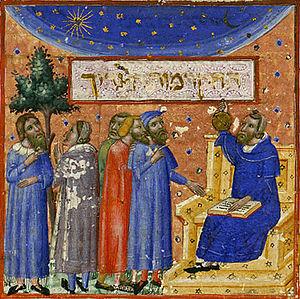
Moshe ben Maïmon, plus couramment connu en français sous le nom de Moïse Maïmonide et mentionné dans la littérature juive sous son acronyme HaRambam, est un rabbin séfarade du XIIᵉ siècle né à Cordoue le 30 mars 1138 et mort à Fostat, le 13 décembre 1204, considéré comme l’une des plus éminentes autorités rabbiniques du Moyen Âge.
La période des Rishonim est la huitième dans le développement de la Torah orale, sur laquelle se base l'historiographie juive traditionnelle.
Le judaïsme est variablement défini comme « une forme de vie religieuse dont la caractéristique essentielle est la croyance à un Être suprême, auteur — de quelque manière qu'on conçoive son action — de l'univers qu'il gouverne par sa providence », ou comme « la religion des Juifs, ainsi que la théologie, la loi et les traditions culturelles du peuple juif », ou comme « une religion […], une culture — résultat ou fondement de la religion, mais ayant un devenir propre, […] une sensibilité diffuse faite de quelques idées et souvenirs, de quelques coutumes et émotions, d’une solidarité avec les juifs persécutés en tant que juifs » ou comme « l'ensemble des rituels et des autres pratiques, des croyances et des valeurs, des loyautés historiques et politiques qui constituent l'allégeance au peuple d'Israël ».